Naval Special Forces (Malaysia)

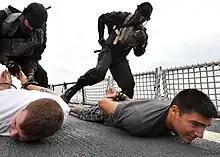
PASKAL operators search and flex-cuff 'suspects' during a boarding exercise aboard the US Coast Guard cutter (USCGC) Mellon (WHEC 717) as part of Southeast Asia Cooperation Against Terrorism (SEACAT) 2010.

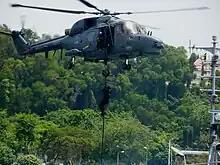
PASKAL Maritime Counter-Terrorism strike team member using the rappeling from Super Lynx helicopter while boarding Tunda Satu naval trawler during 82nd Anniversaries of Royal Malaysian Navy.

PASKAL personnel are required to be mentally and physically agile. Every new trainee undergoes three months of the Basic Commando Course at the RMN's Lumut Naval Base.